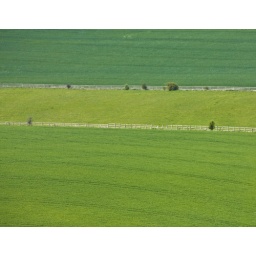
View from the hill just above the chalk lion at Whipsnade Zoo, Bedfordshire, UK.